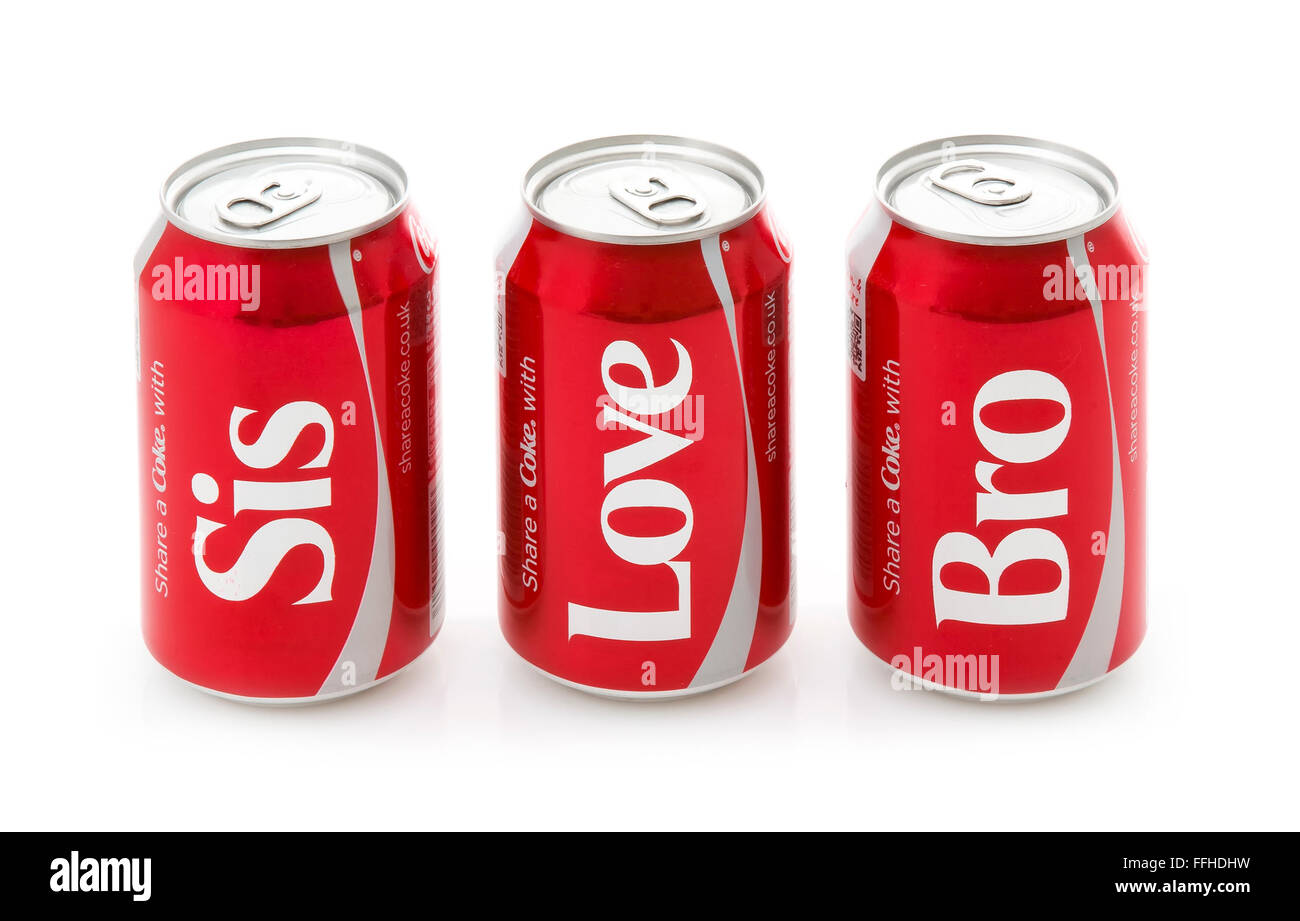
Label: metal